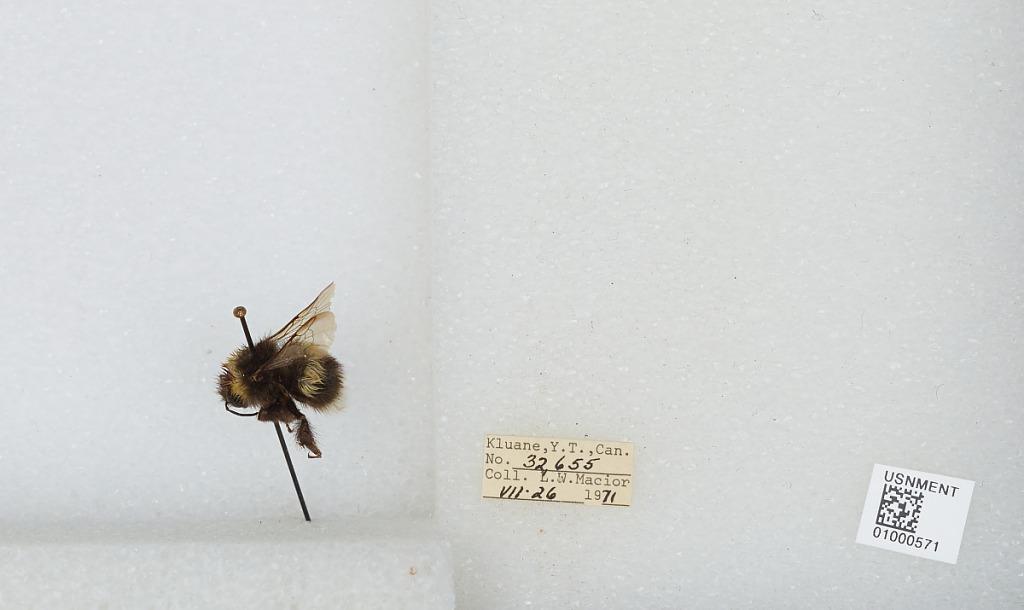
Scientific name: Bombus (Bombus) lucorum (Linnaeus)
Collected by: L. Macior
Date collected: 1971-7-26
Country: Canada
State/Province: Yukon Territory
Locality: Kluane
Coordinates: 60.75, -139.5